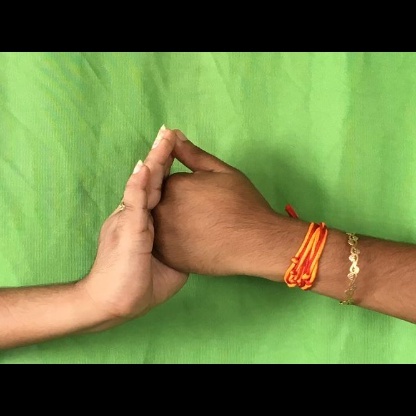
Mudra: Shanka